Virginia Andreescu Haret

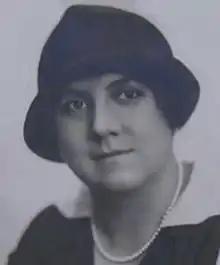

Virginia Andreescu Haret (1894–1962) was a Romanian architect and is credited as the first woman to graduate with a degree in architecture in Romania. She is also the first woman to reach the rank of Romanian Architectural Inspector General.